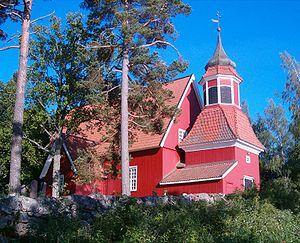
L'église d'Angelniemi est une église en bois située à Angelniemi en Finlande.
Cet article recense les églises évangéliques-luthériennes de Finlande.
Angelniemi est une ancienne municipalité du sud ouest de la Finlande.